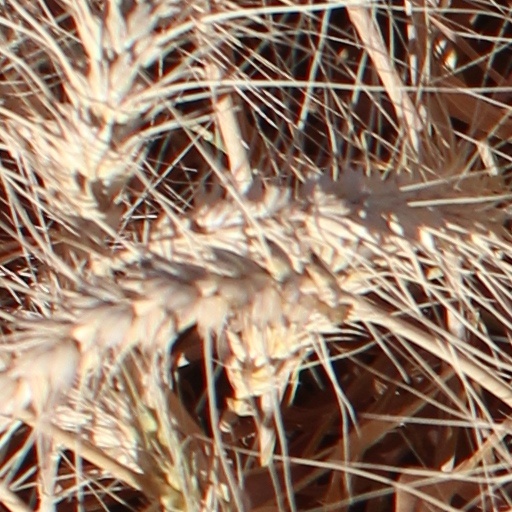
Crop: wheat